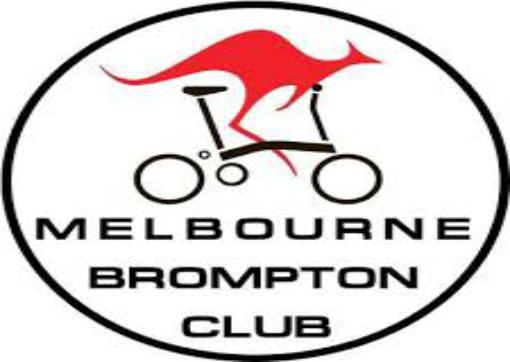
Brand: brompton bicycle
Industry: Transportation